Yevhen Chepurnenko

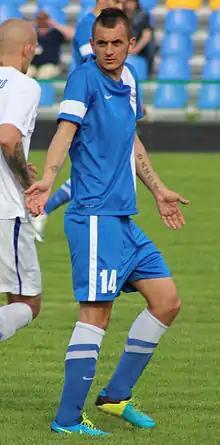

Yevhen Kostyantynovych Chepurnenko (born 6 September 1989) is a Ukrainian professional footballer who plays as a midfielder.